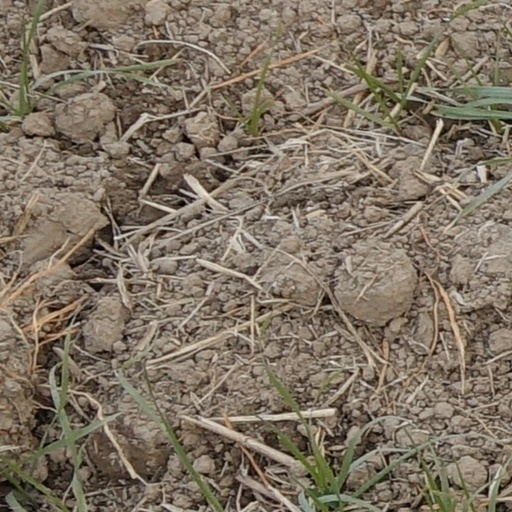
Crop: wheat